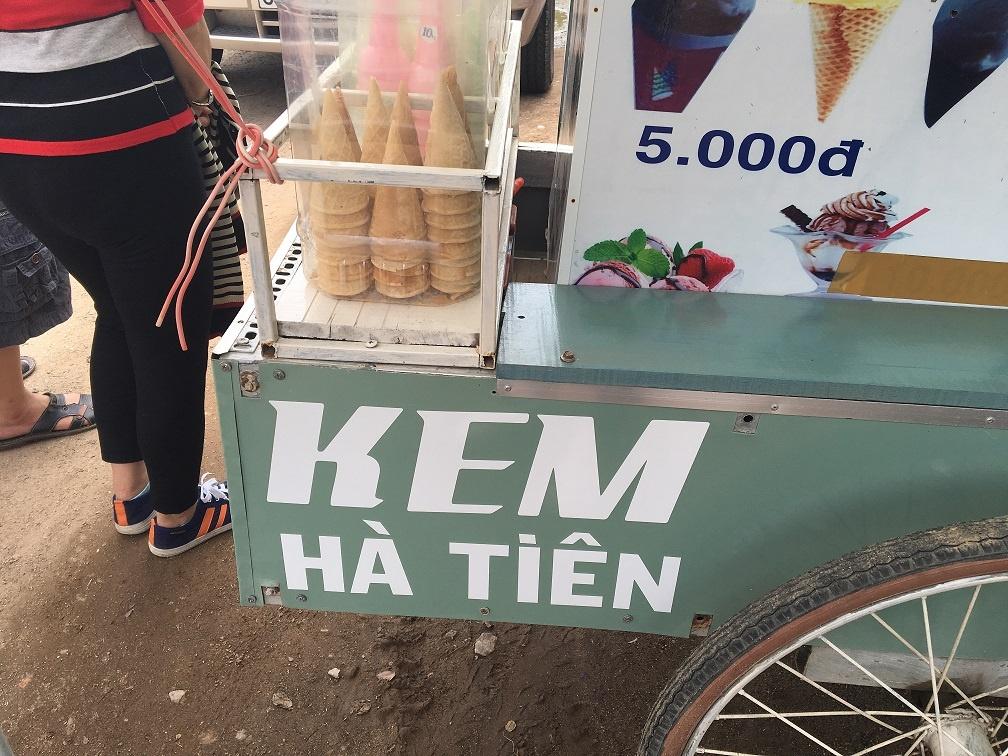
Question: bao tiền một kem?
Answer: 5 000 đ một cây kem